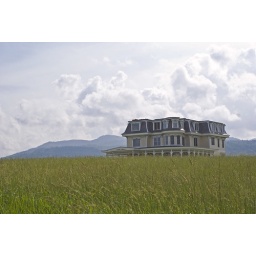
house in field in Adirondacks